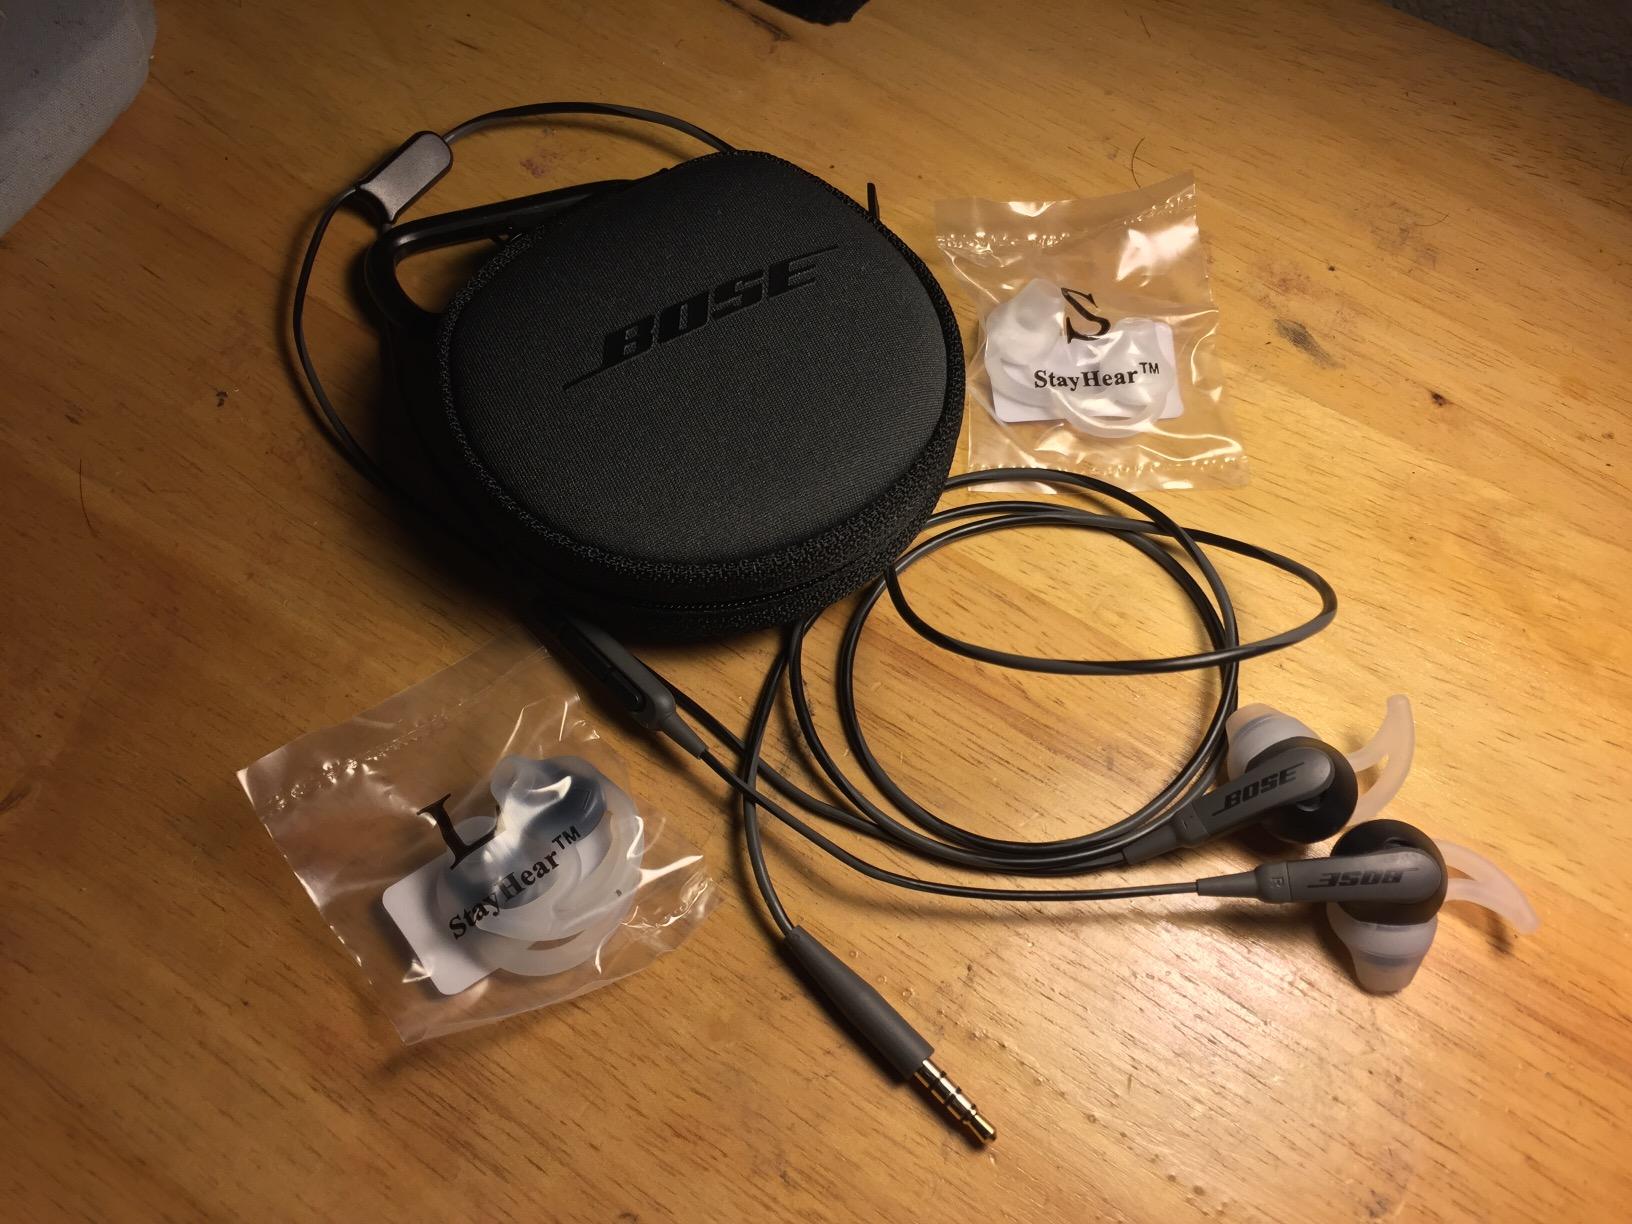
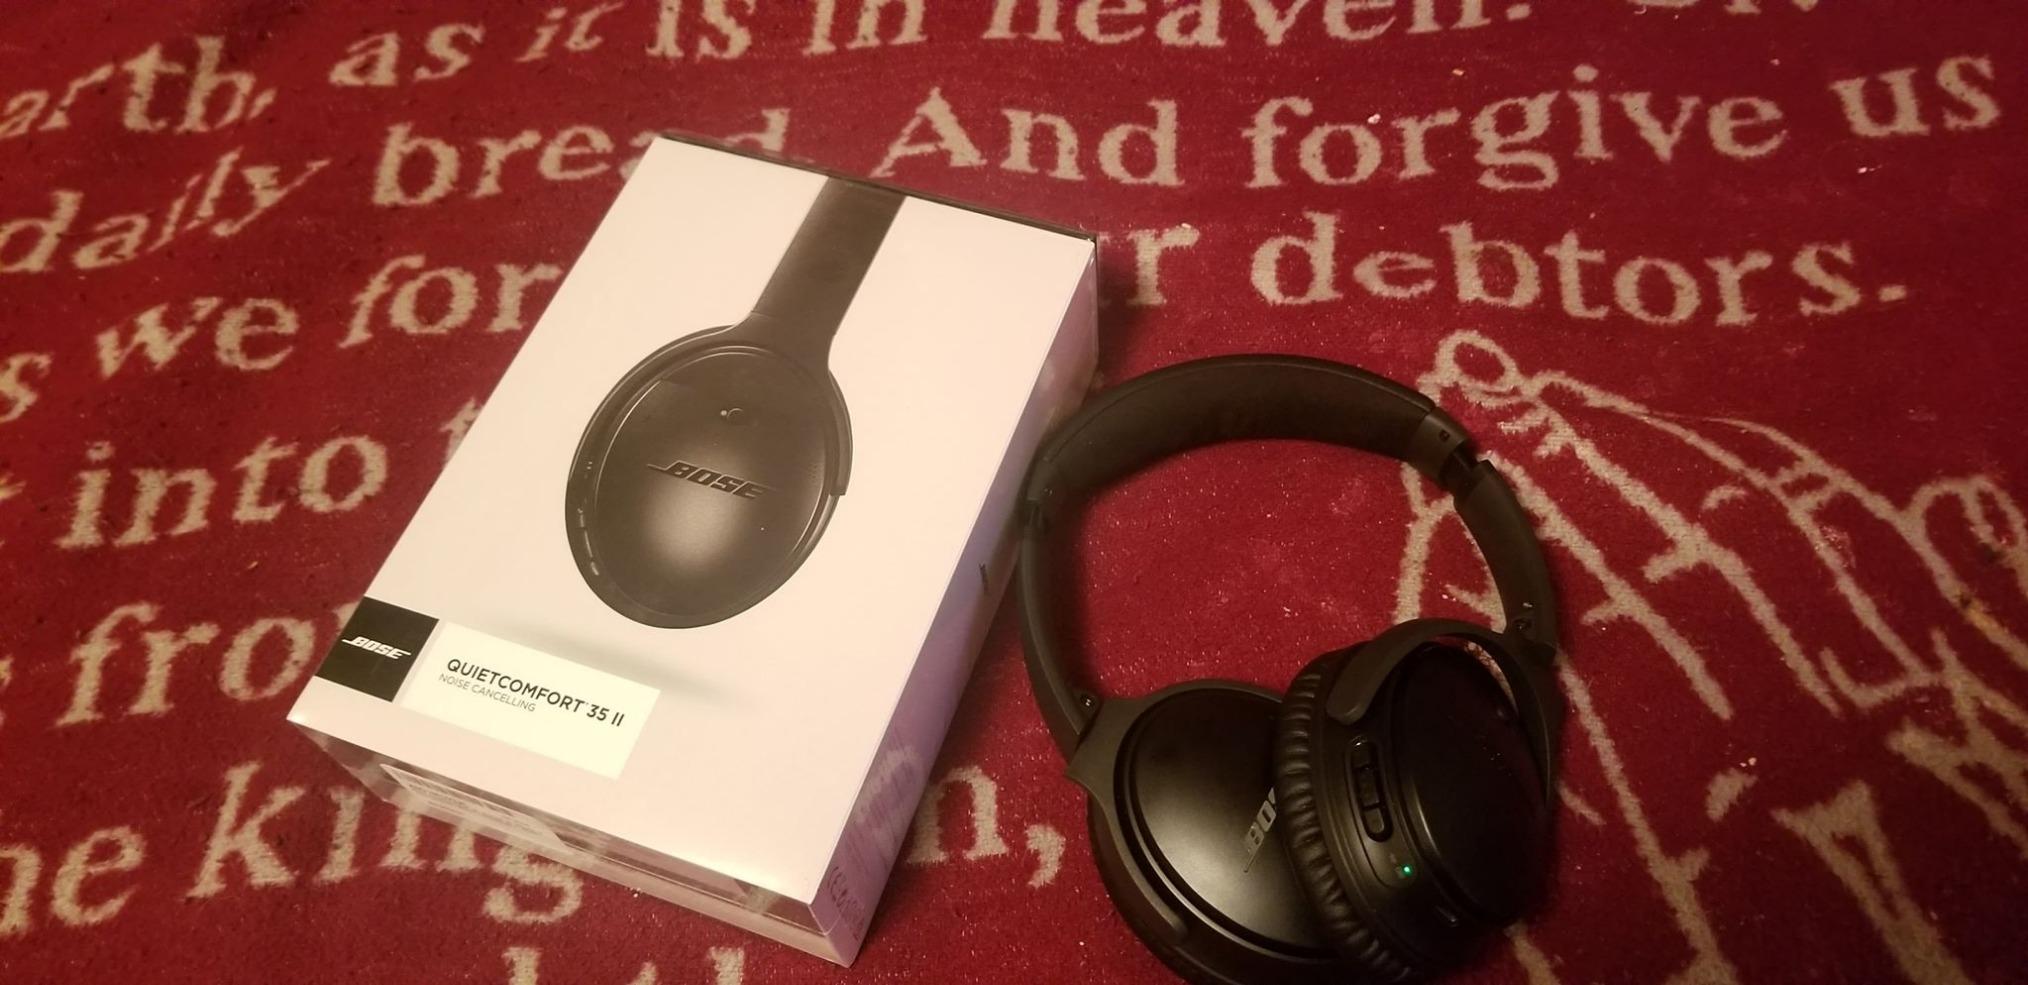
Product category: headphones
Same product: no